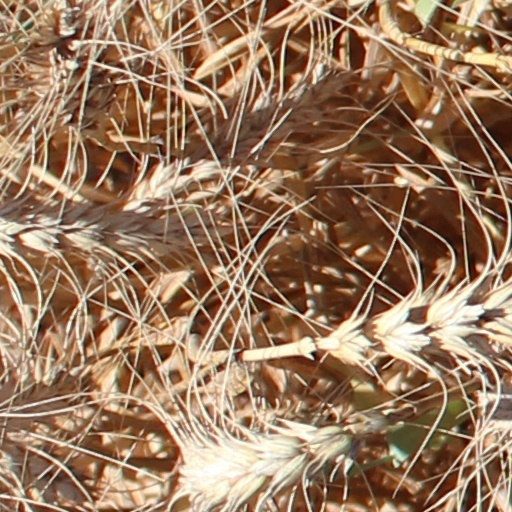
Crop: wheat